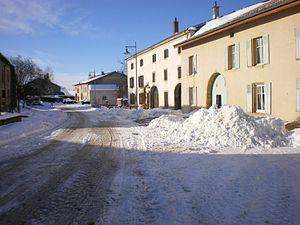
Village de Dignonville - Une rue sous la neige
Dignonville est une commune française située dans le département des Vosges, en région Grand Est.